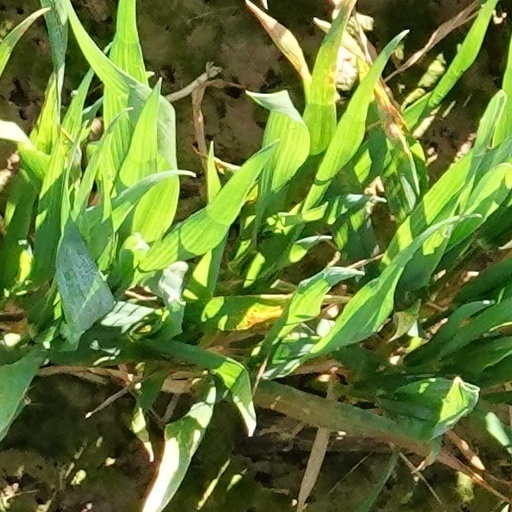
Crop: wheat